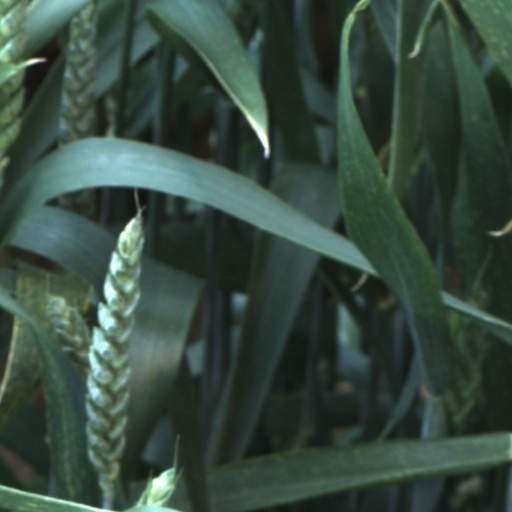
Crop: wheat